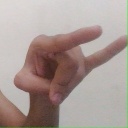
अक्षर: च